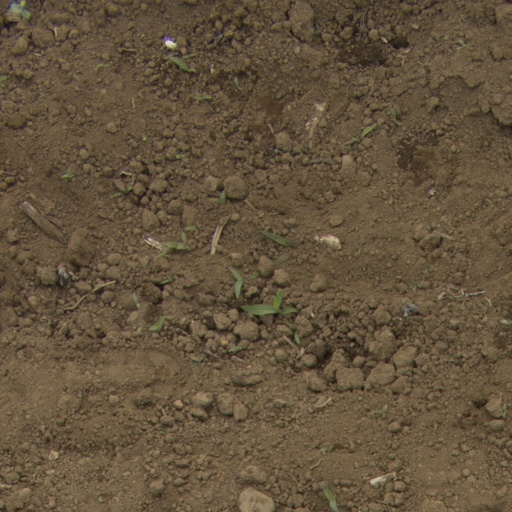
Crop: Jerusalem artichoke